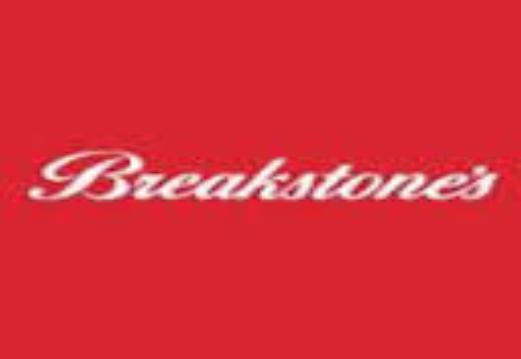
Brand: Breakstone's
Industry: Food